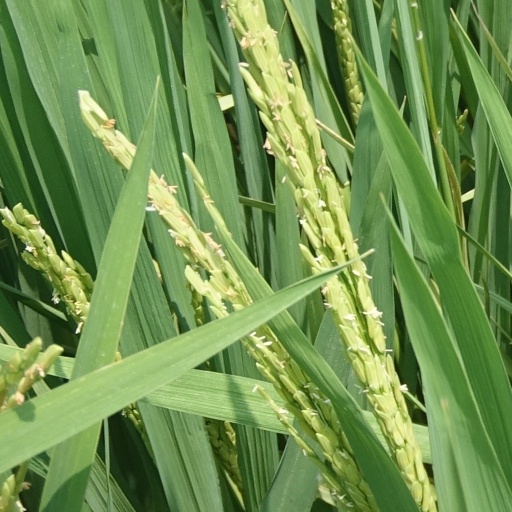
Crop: rice